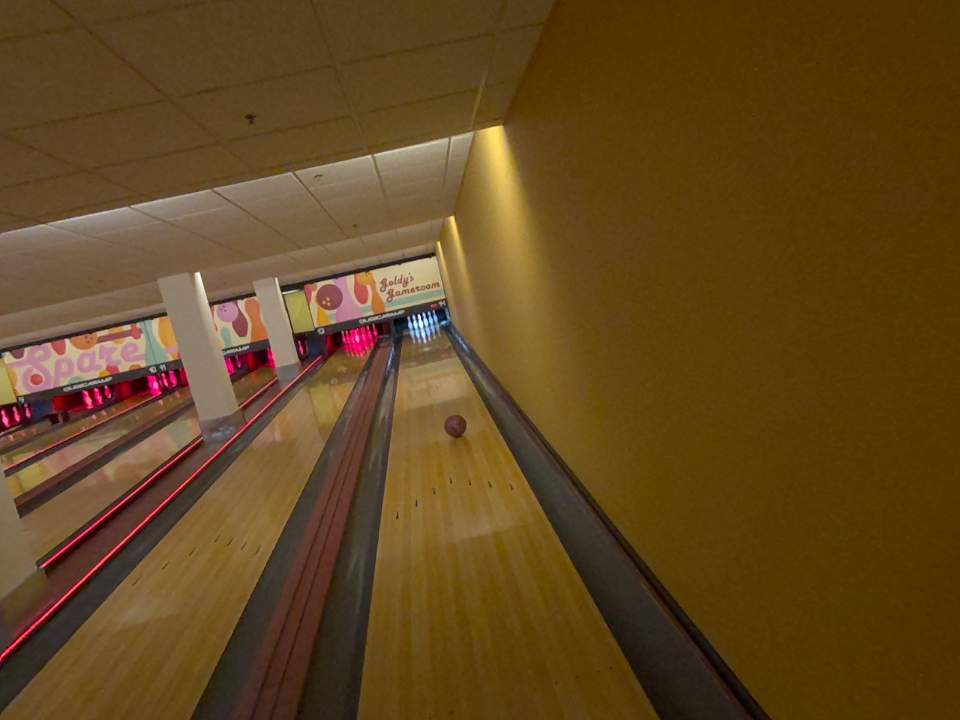
Object: bowling_ball